Z-pinning

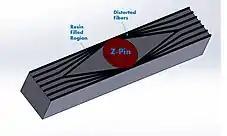
Z-pin inserted between the fibres of a composite

Z-pinning is a technique to insert reinforcing fibres (also called Z-pins or Z-fibres) along the Z-direction of continuous fibre-reinforced plastics. Z-pins can be made of metal or precured unidirectional composite fibres. It is designed for use within pre-preg technology; there is extensive experimental evidence that Z-pinning dramatically improves the resistance of the composite structure to delamination. The figure on the right shows a Z-pin inserted in between the fibres of the material. The pin spreads the fibres and creates an oval shaped gap that is filled with resin. The Z-pin prevents the composite from delamination. When a load is applied the cracks will typically form along the line of the opening.